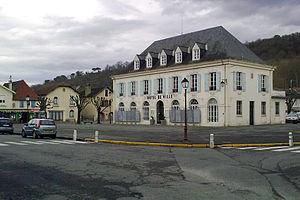
Mairie de Gan